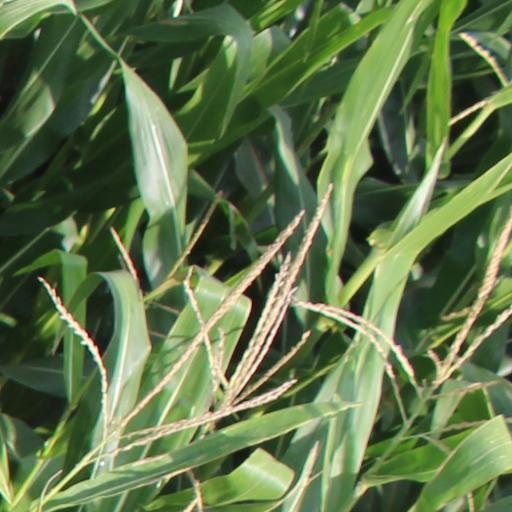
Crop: maize; corn